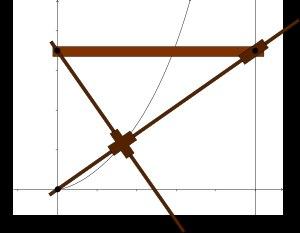
La cissoïde de Dioclès est une courbe construite par Dioclès au IIᵉ siècle av. J.-C., dans le but de résoudre graphiquement le problème de la duplication du cube. Elle fut étudiée plus complètement au XVIIᵉ siècle par Fermat, Huygens et Sluse.